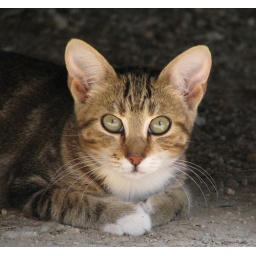
A cat that decided she really liked my perents summer house in Pelion, Greece. She is lovely